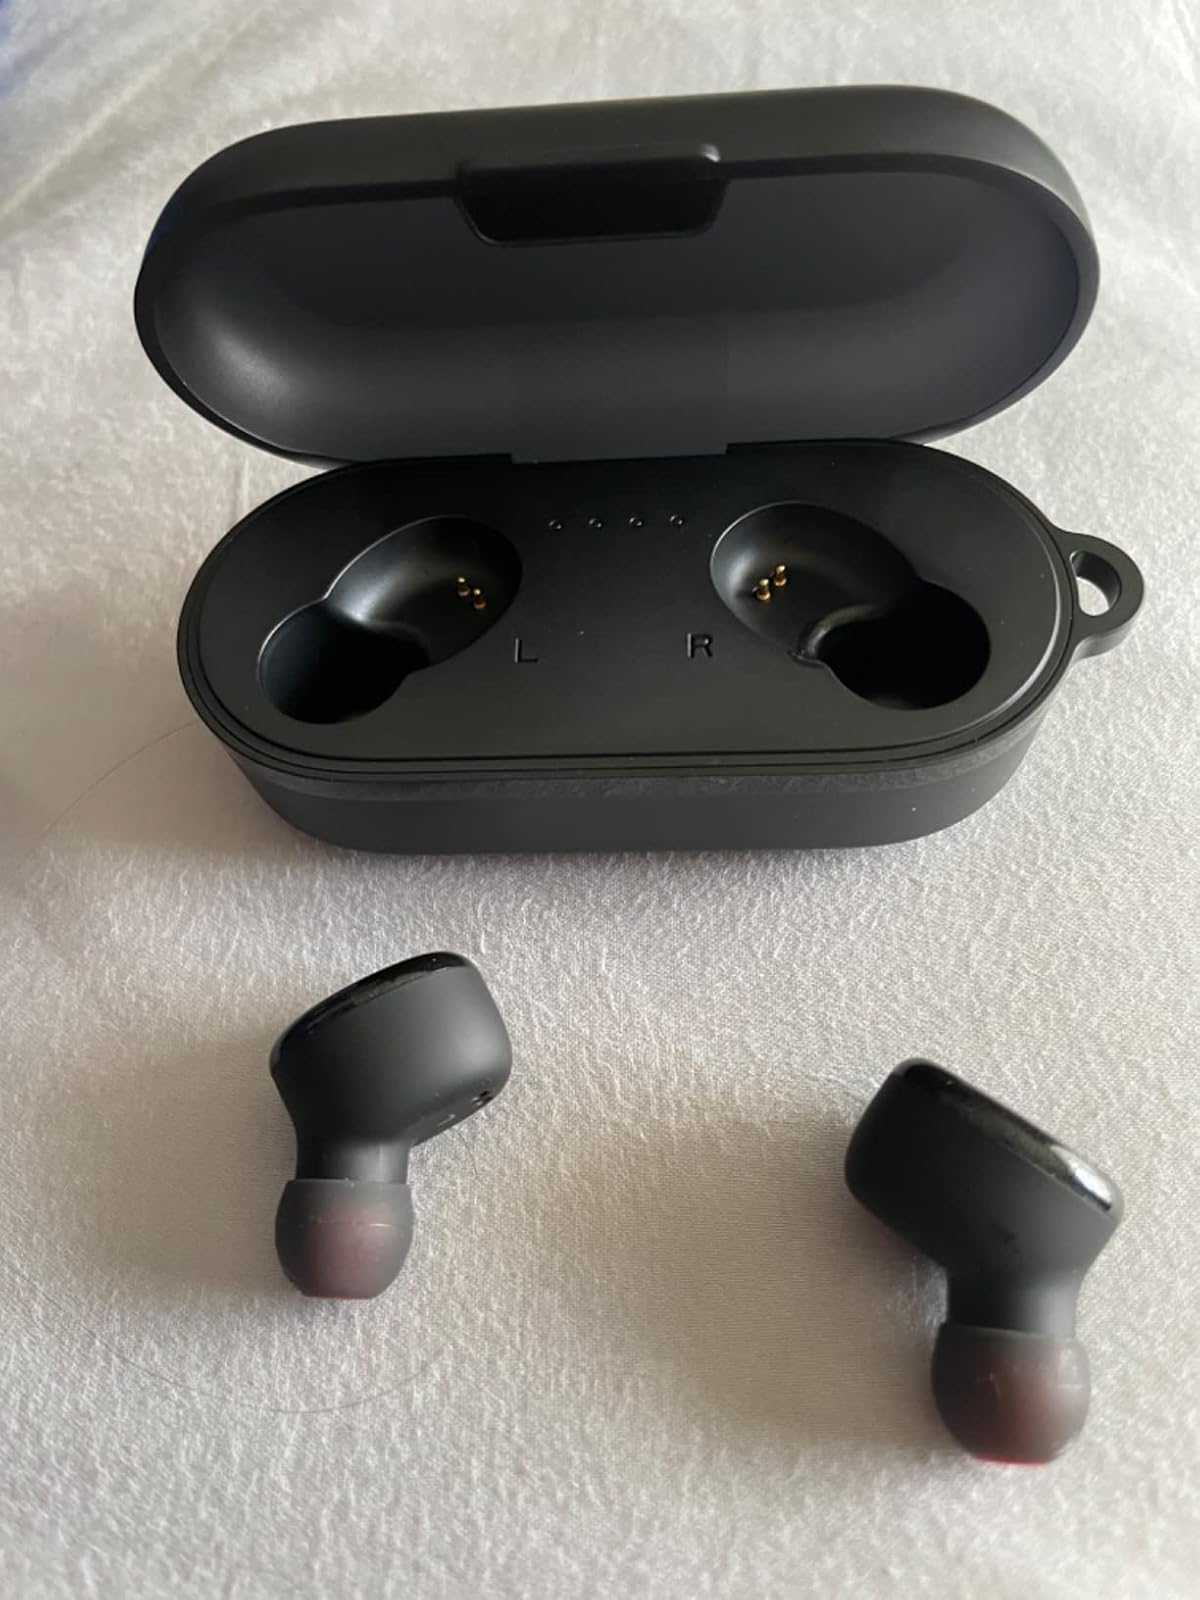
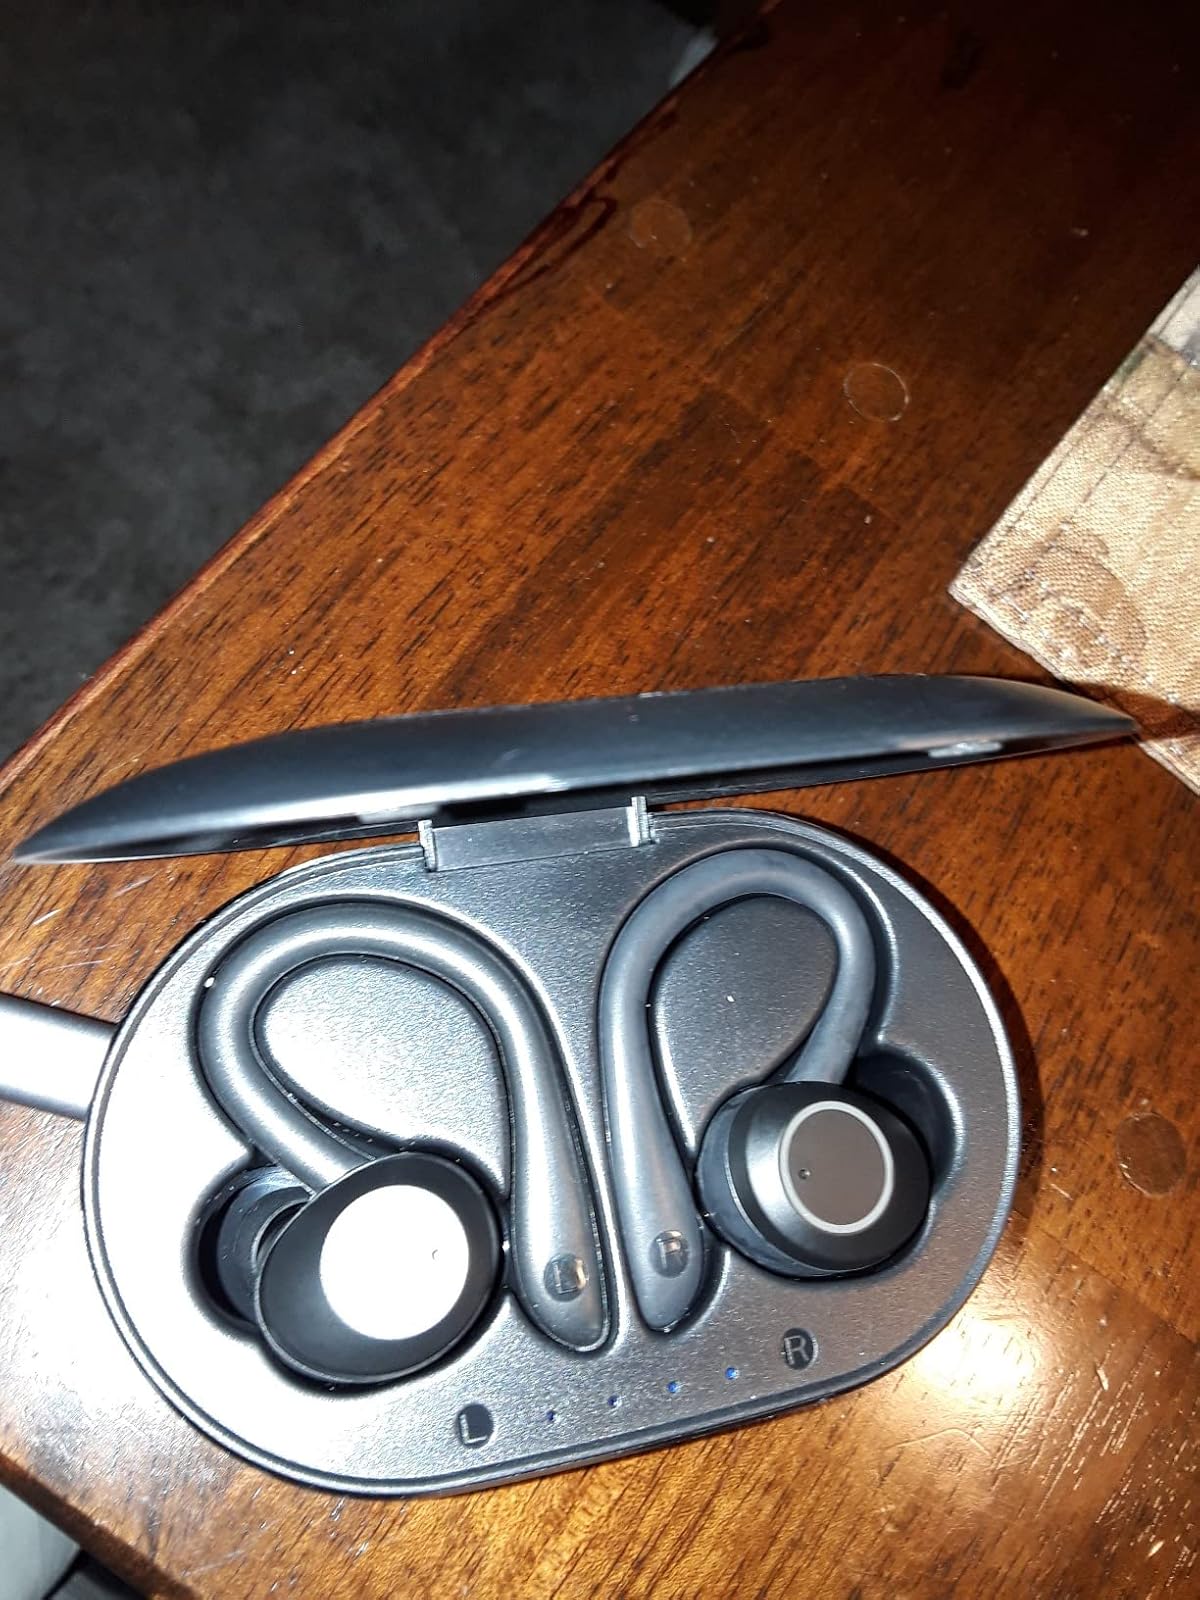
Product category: earbuds
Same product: no